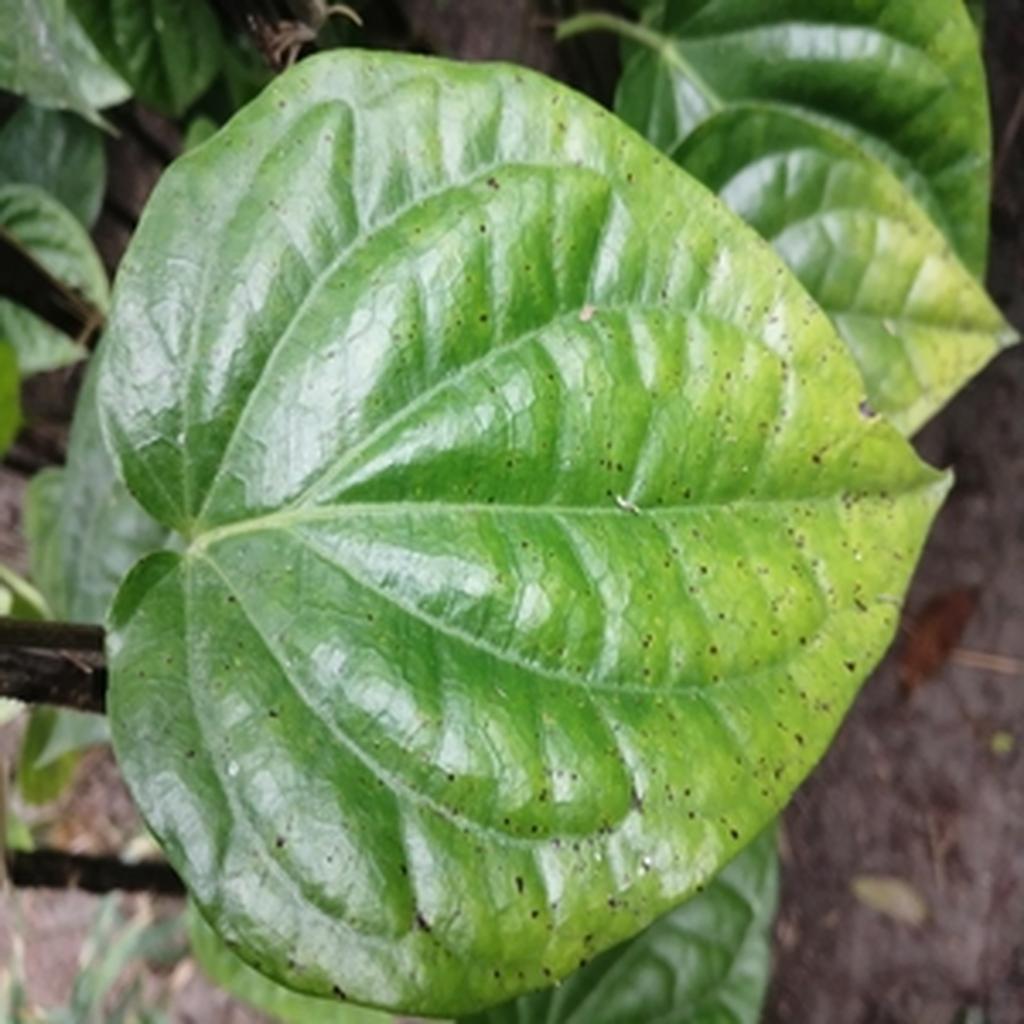
Label: Leaf_Spot